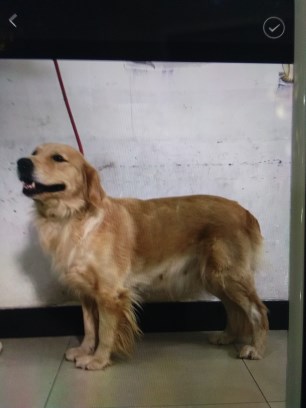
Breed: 5355-n000126-golden_retriever